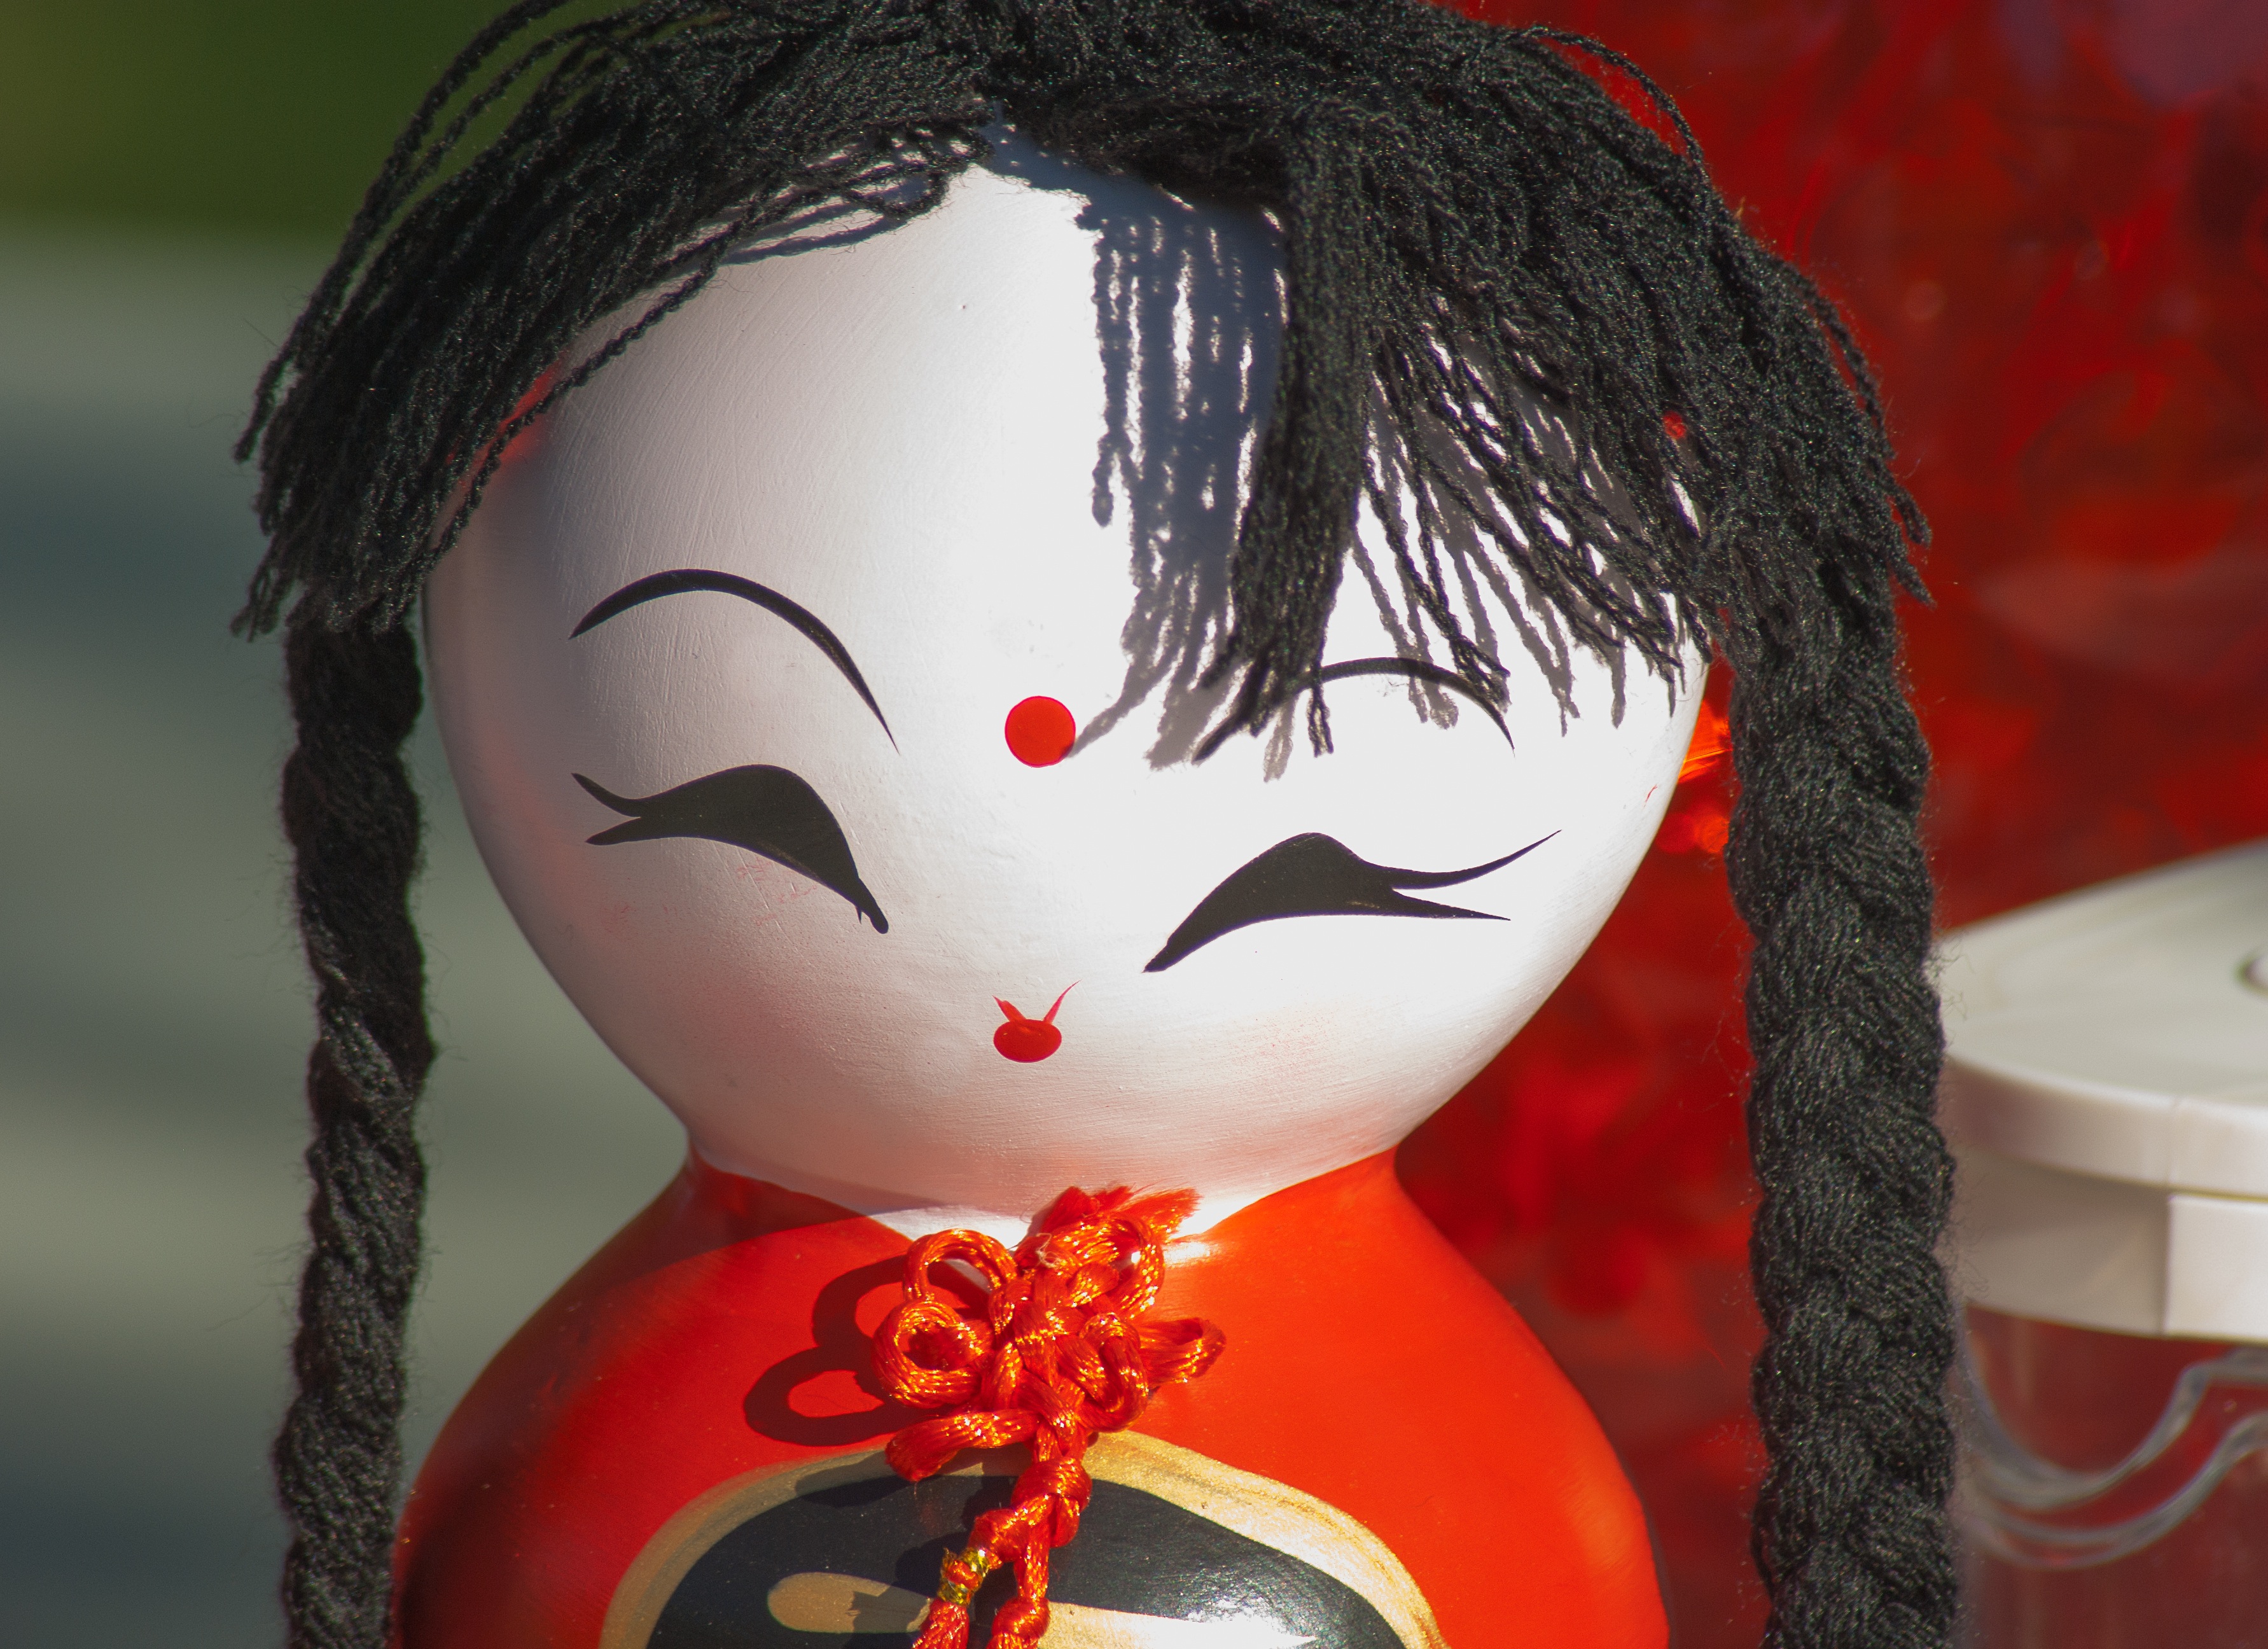
flower, asian, red, clothing, black, toy, doll, art, japanese, head, figurine, organ, anime